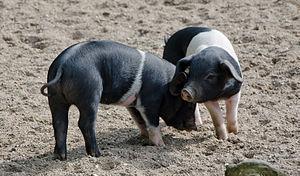
L'angler sattelschwein est une race porcine d'Allemagne du Nord. Elle est classée dans les races domestiques en danger extrême d'extinction.